Scientific Detective Monthly

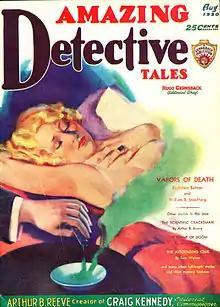
Cover of the August 1930 issue, under the new title "Amazing Detective Tales", signed by Earle K. Bergey

By the end of the 19th century, stories that were centered on scientific inventions and set in the future, in the tradition of Jules Verne, were appearing regularly in popular fiction magazines. The first science fiction (sf) magazine, "Amazing Stories", was launched in 1926 by Hugo Gernsback at the height of the pulp magazine era. It was successful, and helped to form science fiction as a separately marketed genre, but in February 1929 Gernsback lost control of the publisher when it went bankrupt. By April he had formed a new company, Gernsback Publications Incorporated, and created two subsidiaries: Techni-Craft Publishing Corporation and Stellar Publishing Corporation. In the middle of the year he launched three new magazines: a non-sf magazine titled "Radio Craft", and two sf pulps titled "Science Wonder Stories" and "Air Wonder Stories". These were followed in September 1929 by the first issue of "Science Wonder Quarterly", and in October Gernsback sent a letter to some of the writers he had already bought material from, letting them know that he was seeing more demand for "detective or criminal mystery stories with a good "scientific" background". He named Arthur B. Reeve's "Craig Kennedy" stories as an example, and also mentioned S.S. Van Dine's "Philo Vance" stories, which were very popular at the time. In the January 1930 issue of both the sf magazines, Gernsback advertised the new magazine that he hoped to populate with these stories: "Scientific Detective Monthly".